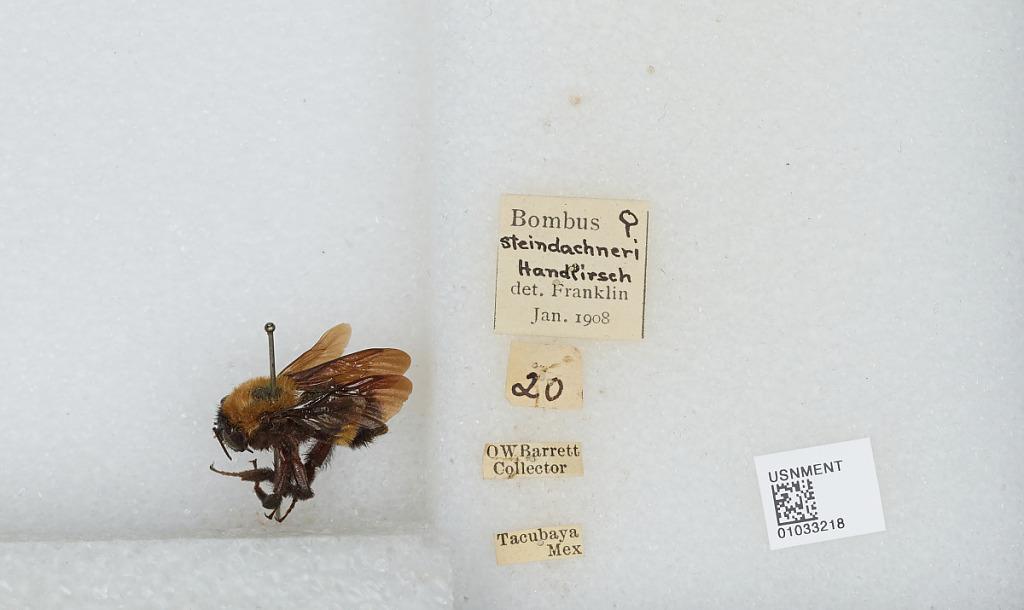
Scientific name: Bombus (Fervidobombus) steindachneri Handlirsch
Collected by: O. Barrett
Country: Mexico
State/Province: Mexico
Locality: Tacubaya
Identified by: Franklin